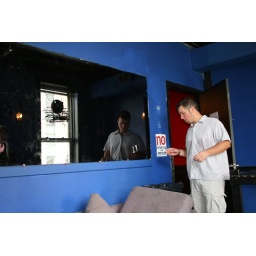
one mirror in green room/door to vip corridor